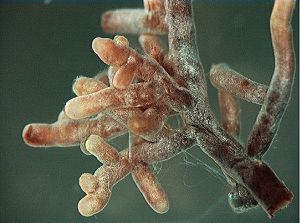
Mykorrhiza
Rodspidser med ektomykorrhiza fra en fluesvamp.
Mykorrhiza betegner symbiosen mellem en svamp og en karplantes rødder. Som det er tilfældet hos andre symbioser, har begge parter fordele af samlivet. I dette tilfælde modtager planten hovedsageligt mineralsk næring og vand, mens svampen modtager kulhydrater og vitaminer fra planten. Forholdet kan dog også nu og da være en svagt sygdomsfremkaldende forbindelse mellem en svamp og rødderne af en karplante.